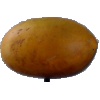
Label: Cucumber Ripe 2